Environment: real
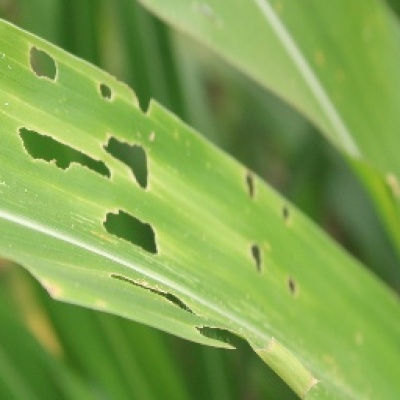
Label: fall_armyworm